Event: Ecuador Earthquake
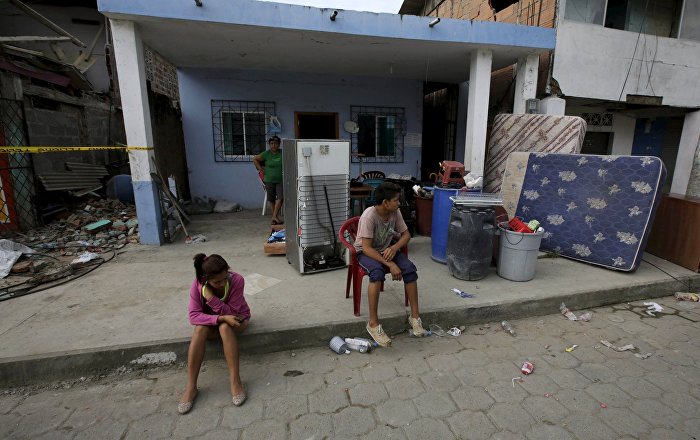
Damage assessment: damage